Body Gossip

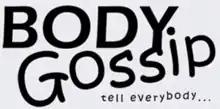
The Body Gossip Logo

Body Gossip is an organisation founded in 2006 and run by Ruth Rogers and Natasha Devon which campaigns on body image issues, regardless of shape, size, race, gender or age. Body Gossip's Gossip School body image education programme won the 2011-12 'Business hero - Heroic SME' award. Between them, Body Gossip and The Self-Esteem Team, also founded by Devon, visit three schools each week and have provided classes to over 50,000 teenagers; they also provide sessions for parents and teachers.